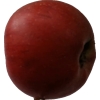
Label: Apple 17